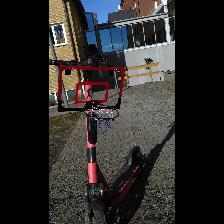
Label: NonHuman